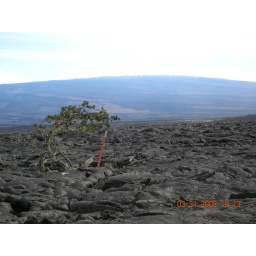
The lone tree standing in a sea of lava rock